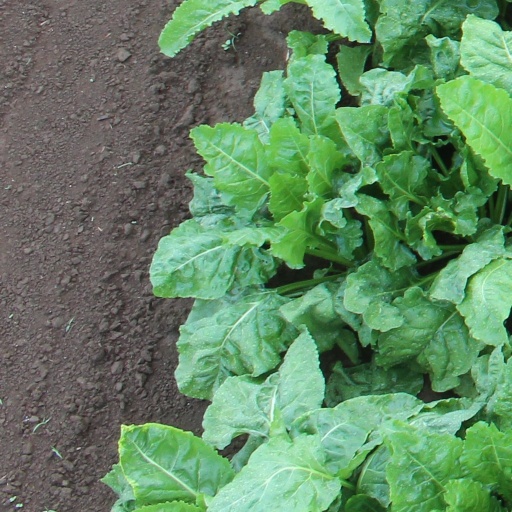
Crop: sugar beet